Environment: real
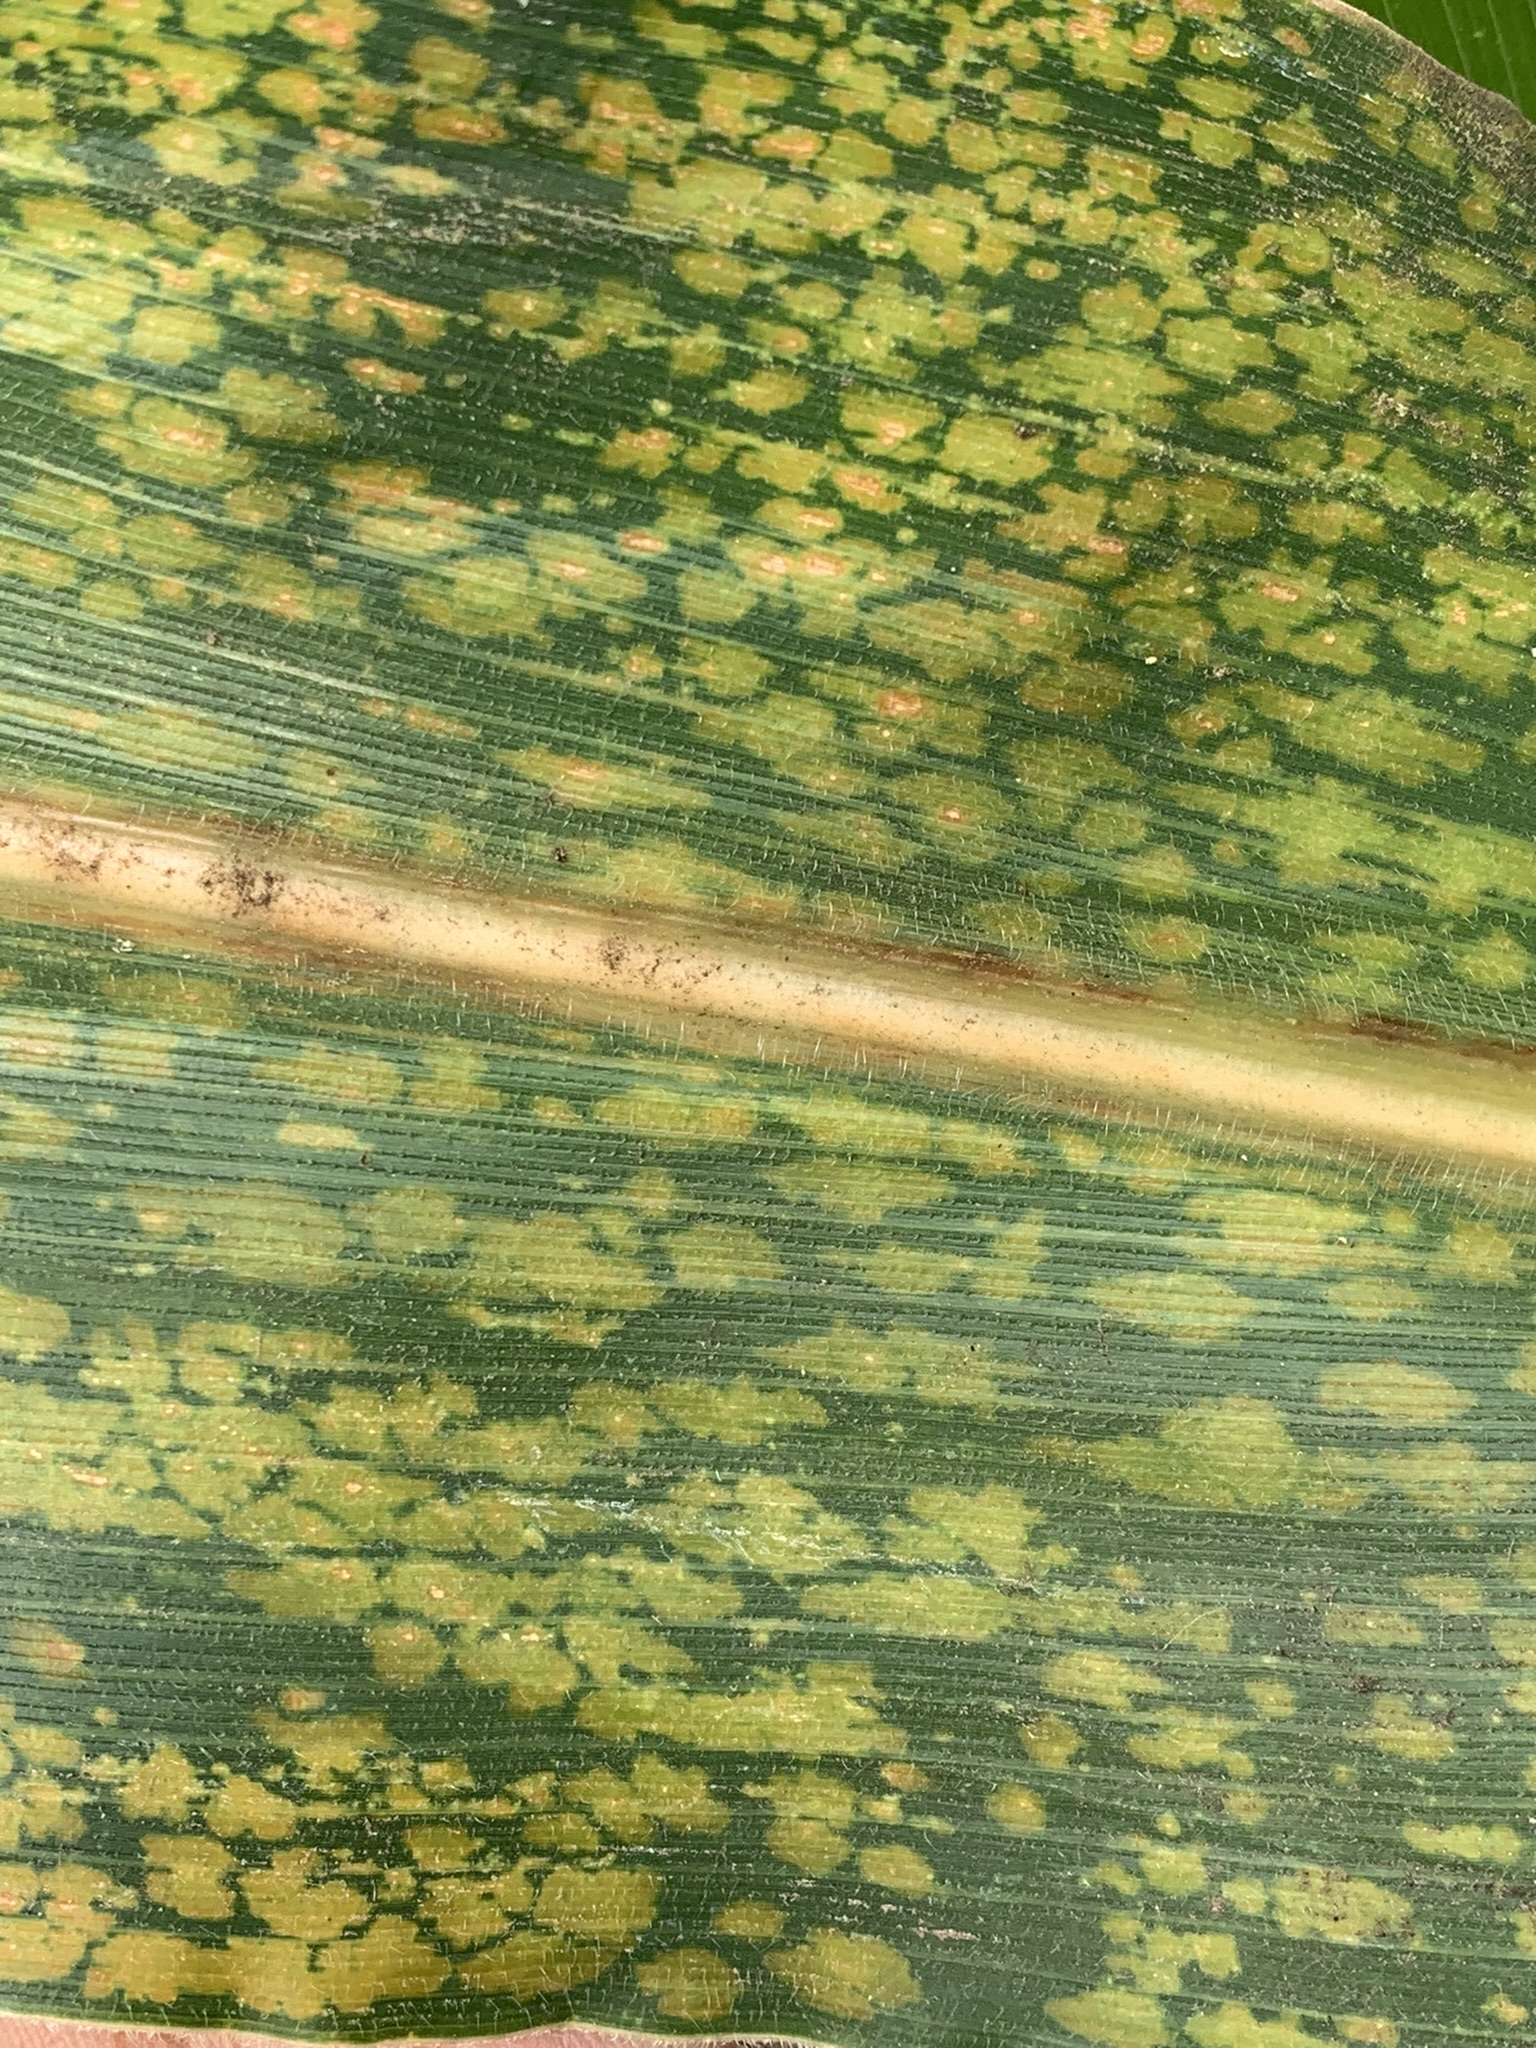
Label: lethal_necrosis